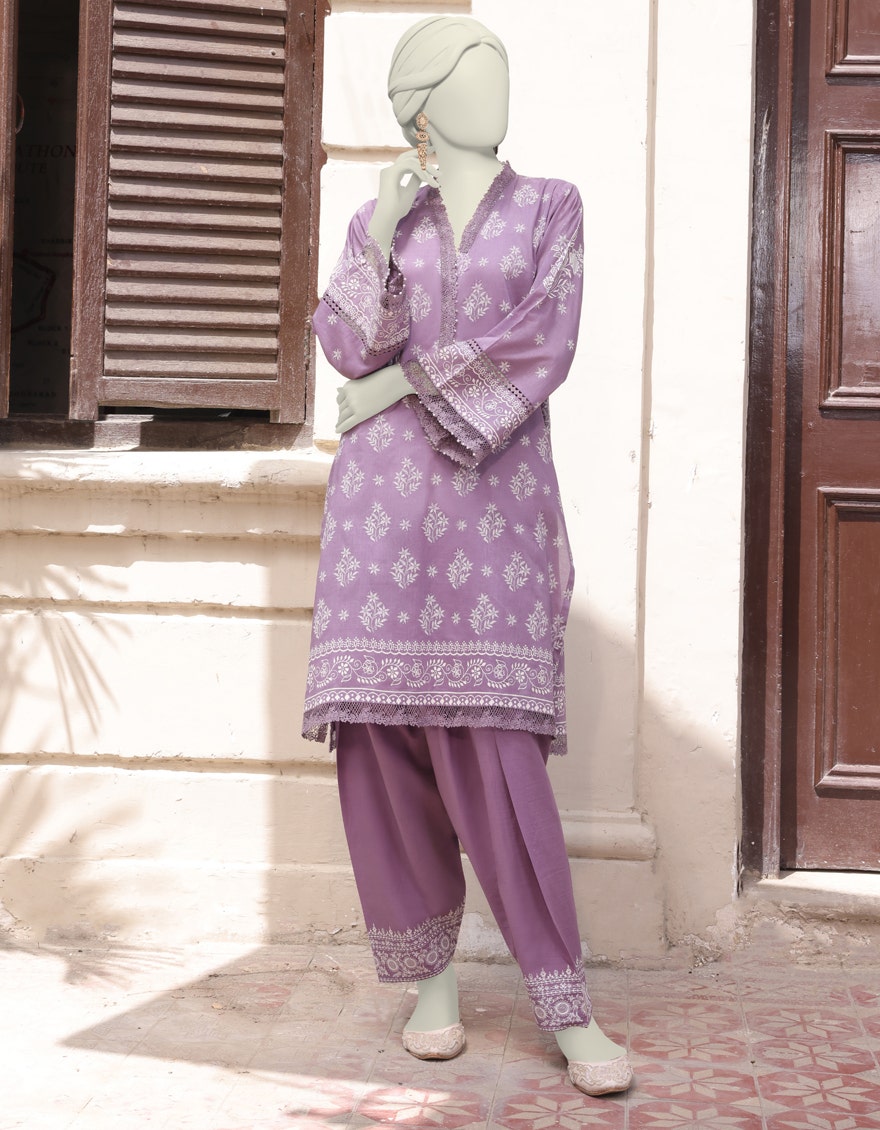
purple kashmir embroidered salwar